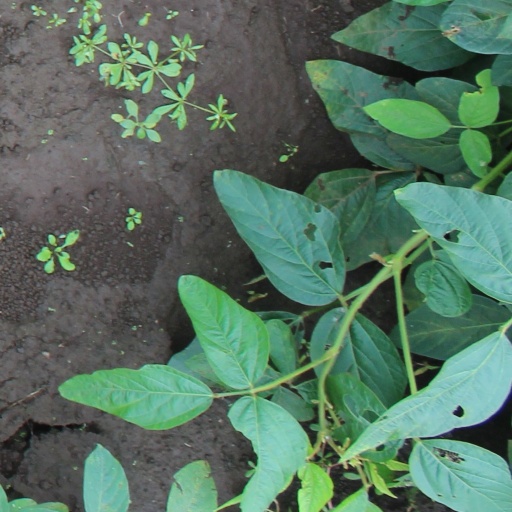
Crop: soybean